Louisiana Tech Bulldogs football

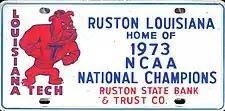
1973 National Champions license plate

Louisiana Tech claims three football national titles. From 1964 to 1972, members of Division II's predecessor, the "NCAA College Division," were able to play in four regional bowl games were played following the conclusion of the regular season. In 1972, Louisiana Tech beat Tennessee Tech 35–0 in the Grantland Rice Bowl to win the Mideast Regional Championship. The Bulldogs finished the 1972 season undefeated at 12–0 and were subsequently named 1972 College Division National Champions by the National Football Foundation. Despite not playing in a regional championship, Delaware was named 1972 NCAA College Division National Champions by the Associated Press and United Press International, both of whom released their final polls prior to the bowls.